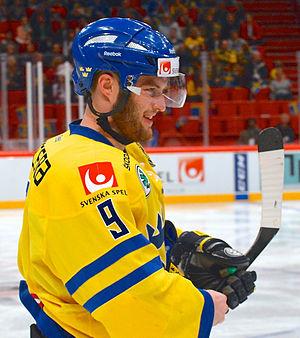
Niclas Andersén est un joueur professionnel suédois de hockey sur glace. Il évolue au poste de défenseur.